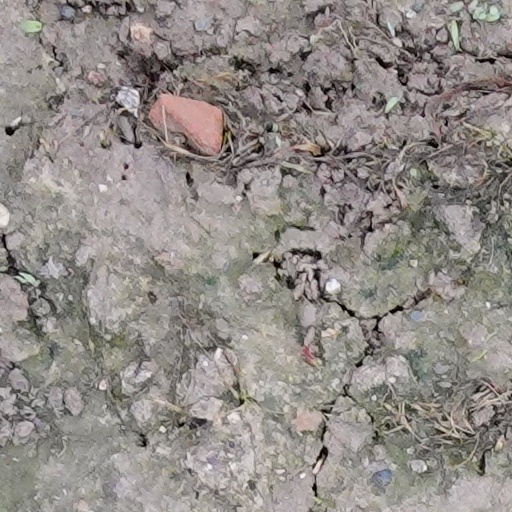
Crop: wheat